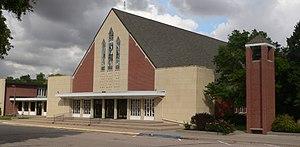
La ville américaine de Henderson est située dans le comté de York, dans l’État du Nebraska. Lors du recensement de 2010, sa population s’élevait à 991 habitants.